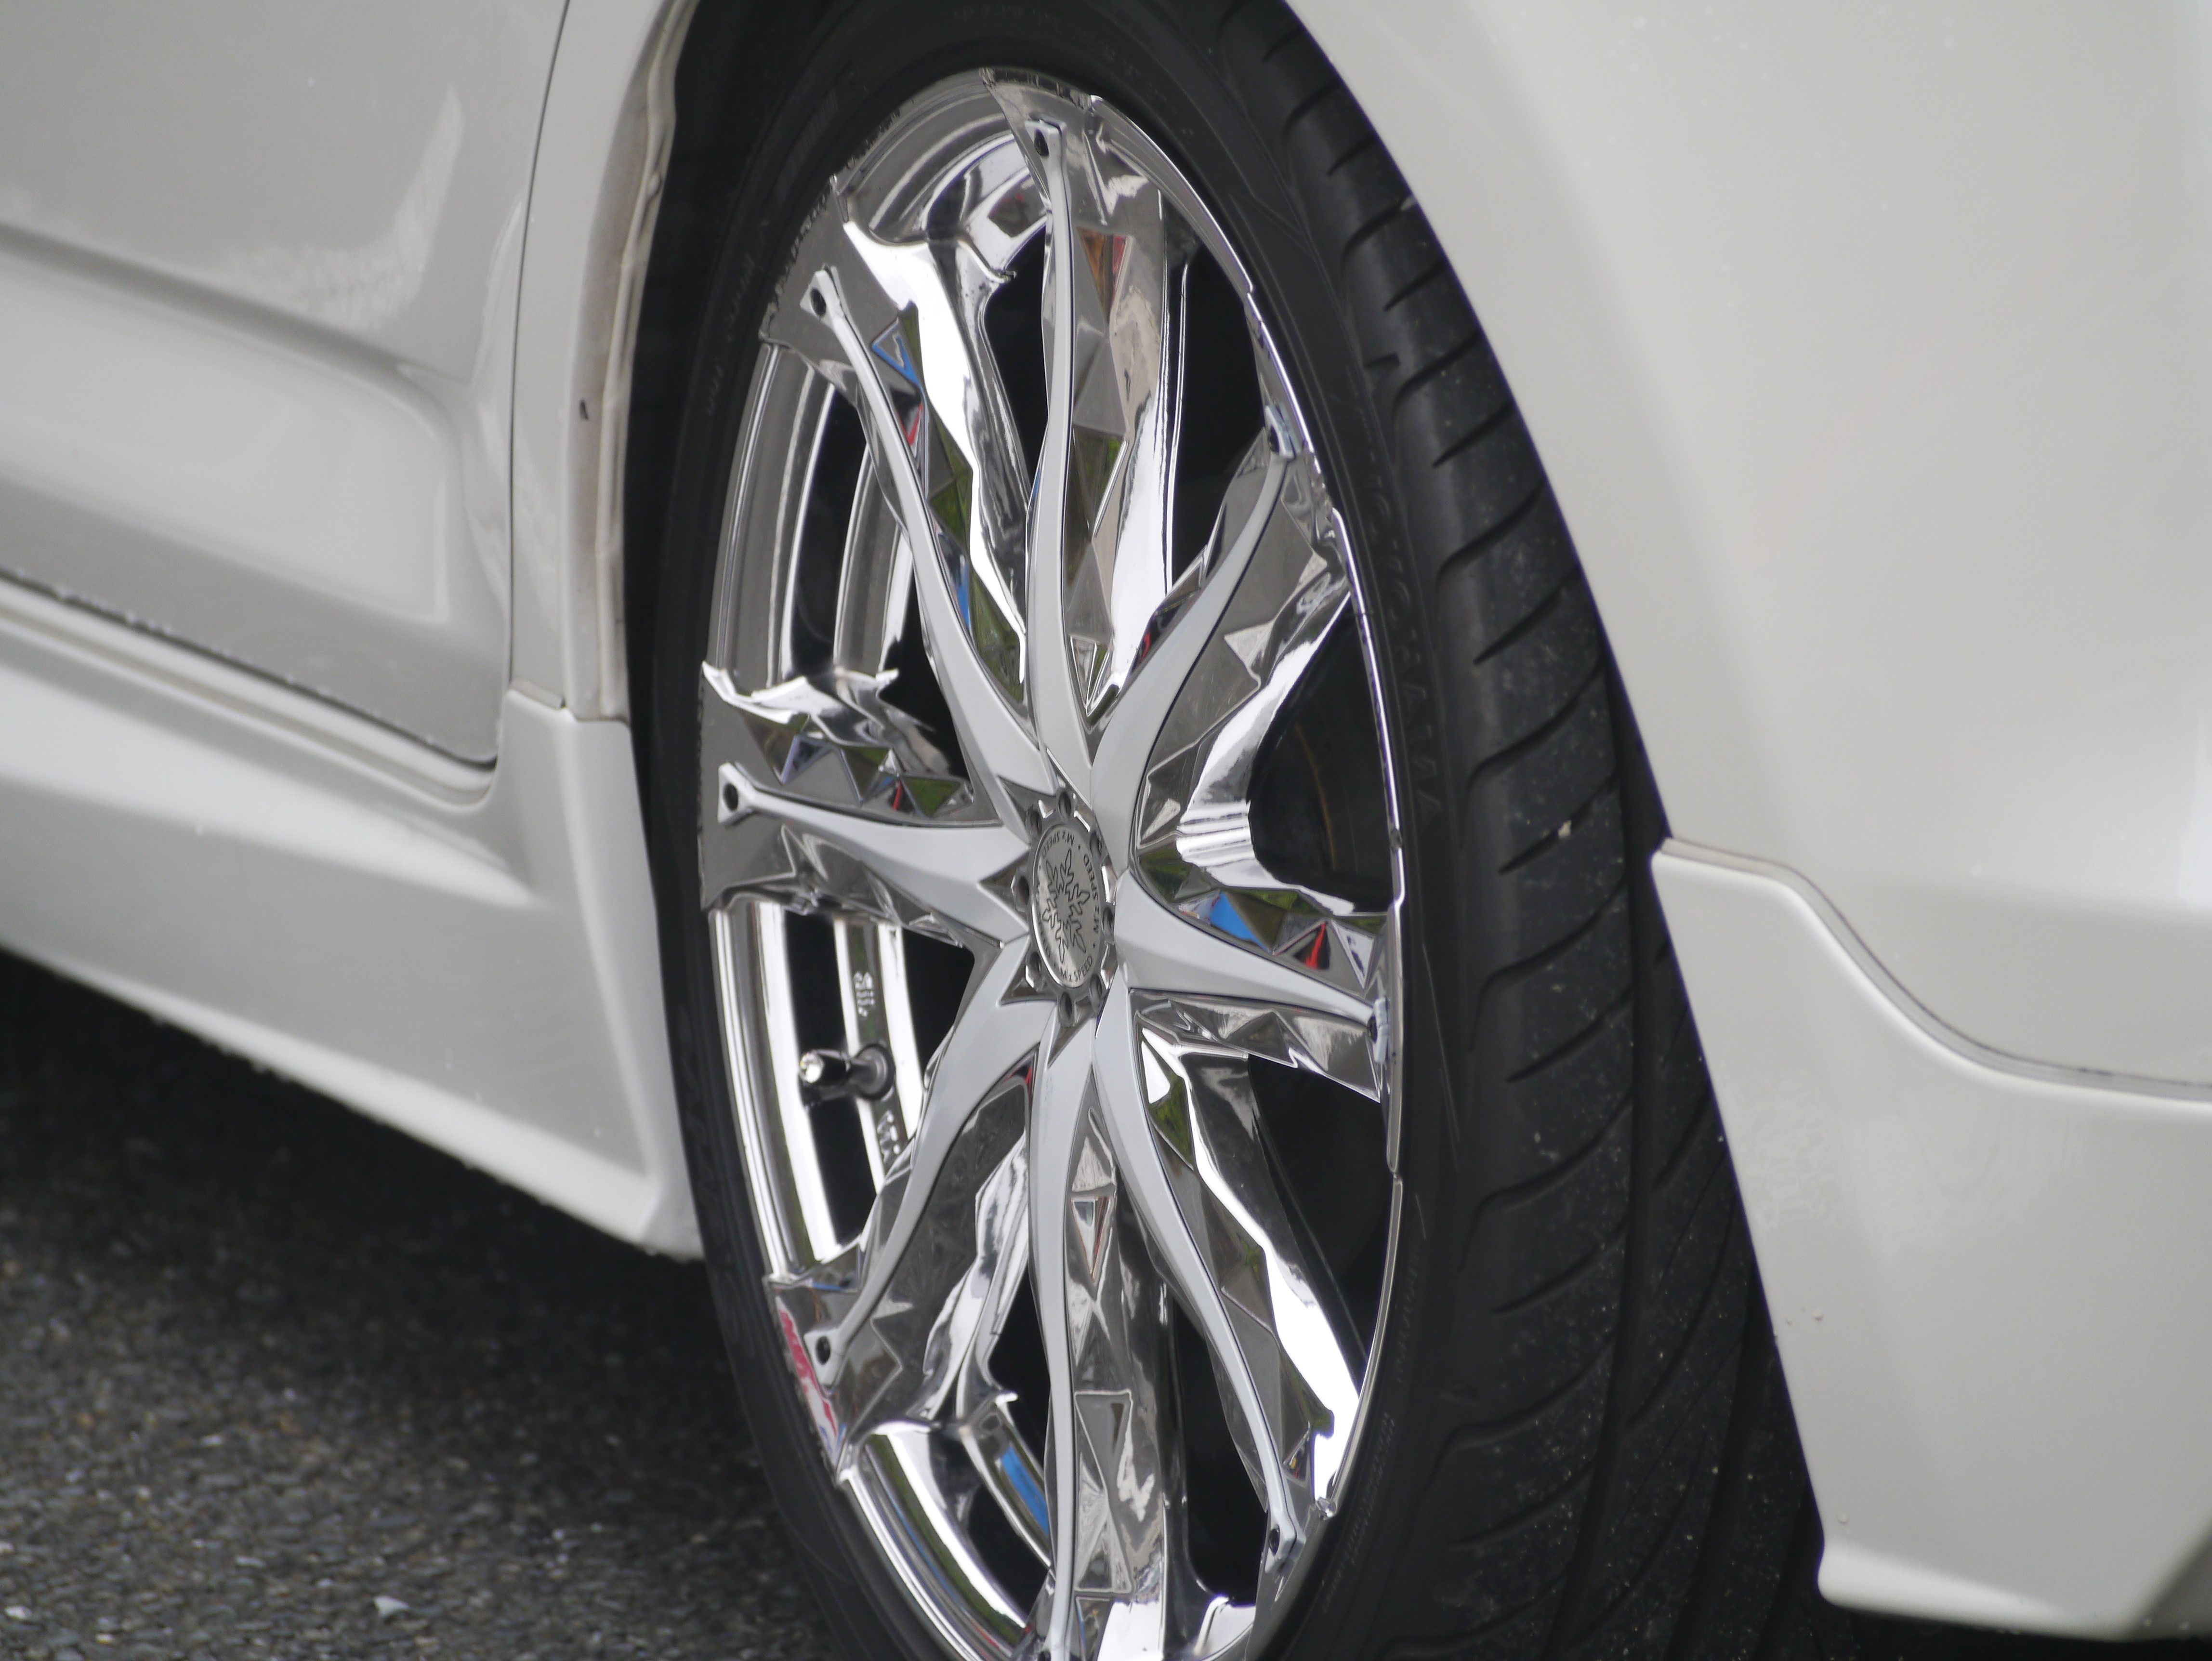
black and white, car, wheel, reflection, vehicle, spoke, metal, japan, parking lot, tire, automotive, glitter, bumper, cool, silver, mirror, rim, toyota, shiny, yokosuka, radial, alloy wheel, land vehicle, automobile make, automotive exterior, automotive design, luxury vehicle, automotive tire, family car, executive car